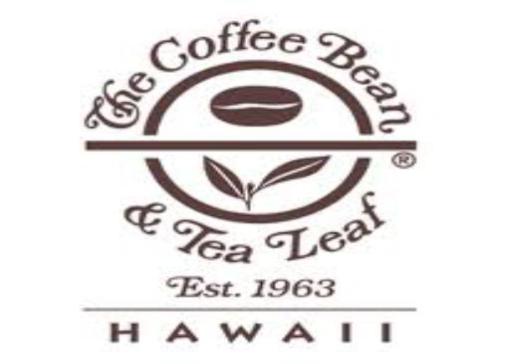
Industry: Food